The Crags

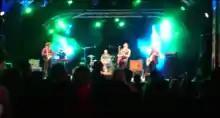
performing at the Caribana Festival, June 2014

The Crags are a rock band based in Geneva, Switzerland, created in 2009. Their influences are mainly English-singing rock and pop music, going from vintage to actual sounding bands. The band is also known under its previous name "Drama" (2004–2009).